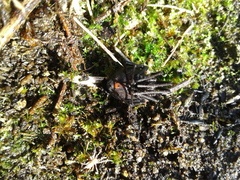
Species: Lactrodectus_hesperus